Bashkortostan

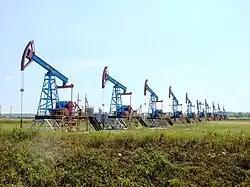
Bashneft oil pumps

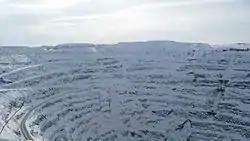
Quarry near Sibay

The Republic of Bashkortostan is one of Russia's most mineral-rich territories. With a large share of Russian oil reserves, the region is a principal site of extraction. Other major resources are natural gas, coal, ferrous metal ores, manganese, chromite, and more.